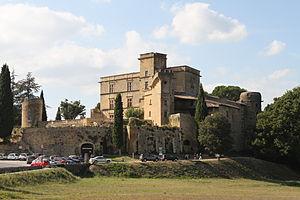
Le château de Lourmarin (Vaucluse, France)